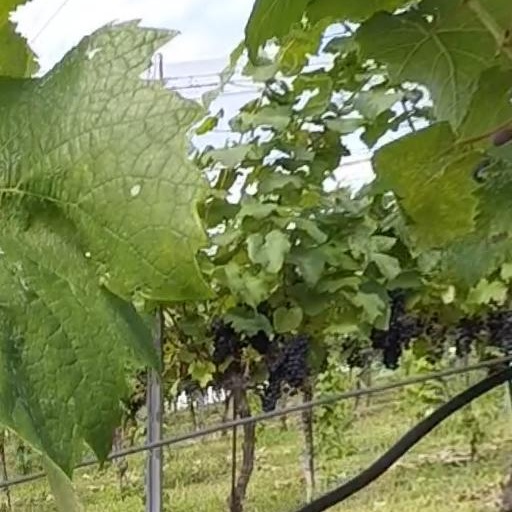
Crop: grape